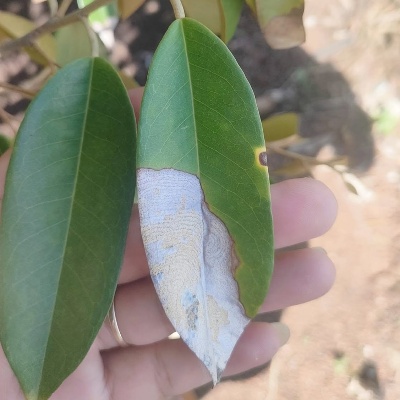
Label: Leaf_Colletotrichum